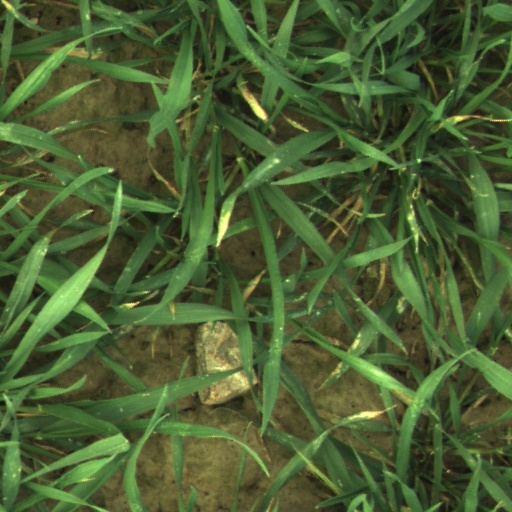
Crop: wheat